Phukphong Phongpetra

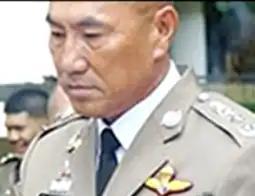
Pol. Lt. Gen. Phukphong when appointed Commissioner of the Metropolitan Police Bureau

The National Police Policy Committee, on 1 October 2019, appointed Pol. Lt. Gen. Phukphong to be the 50th Commissioner of the Metropolitan Police Bureau, replacing Pol. Lt. Gen. Sutipong Wongpin, who retired on 30 September 2019.